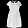
Label: Dress